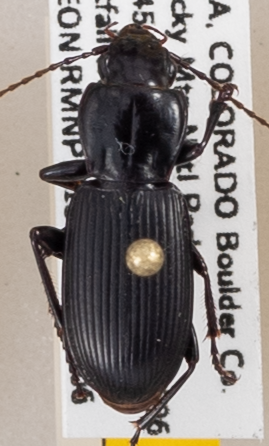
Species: Pterostichus protractus
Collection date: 2019-08-06
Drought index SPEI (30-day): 0.016
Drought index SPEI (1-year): -0.188
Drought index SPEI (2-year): -0.696